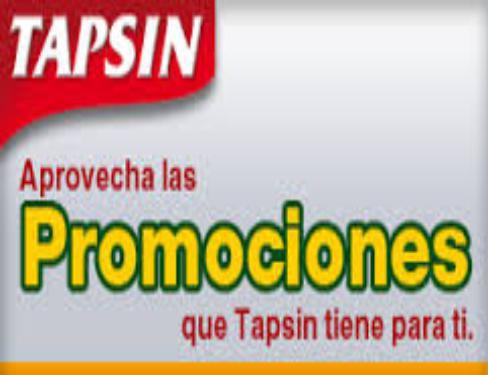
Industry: Medical